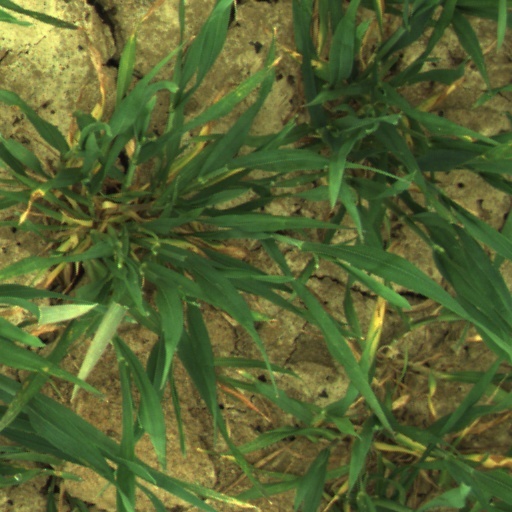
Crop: wheat